Jack Kingston

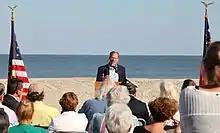
Congressman Kingston speaking at Tybee Island Beach Renourishment Sand Throwing Ceremony in 2014

Kingston sponsored legislation in 1999 to authorize the expansion of the Savannah harbor in order to accommodate larger vessels.